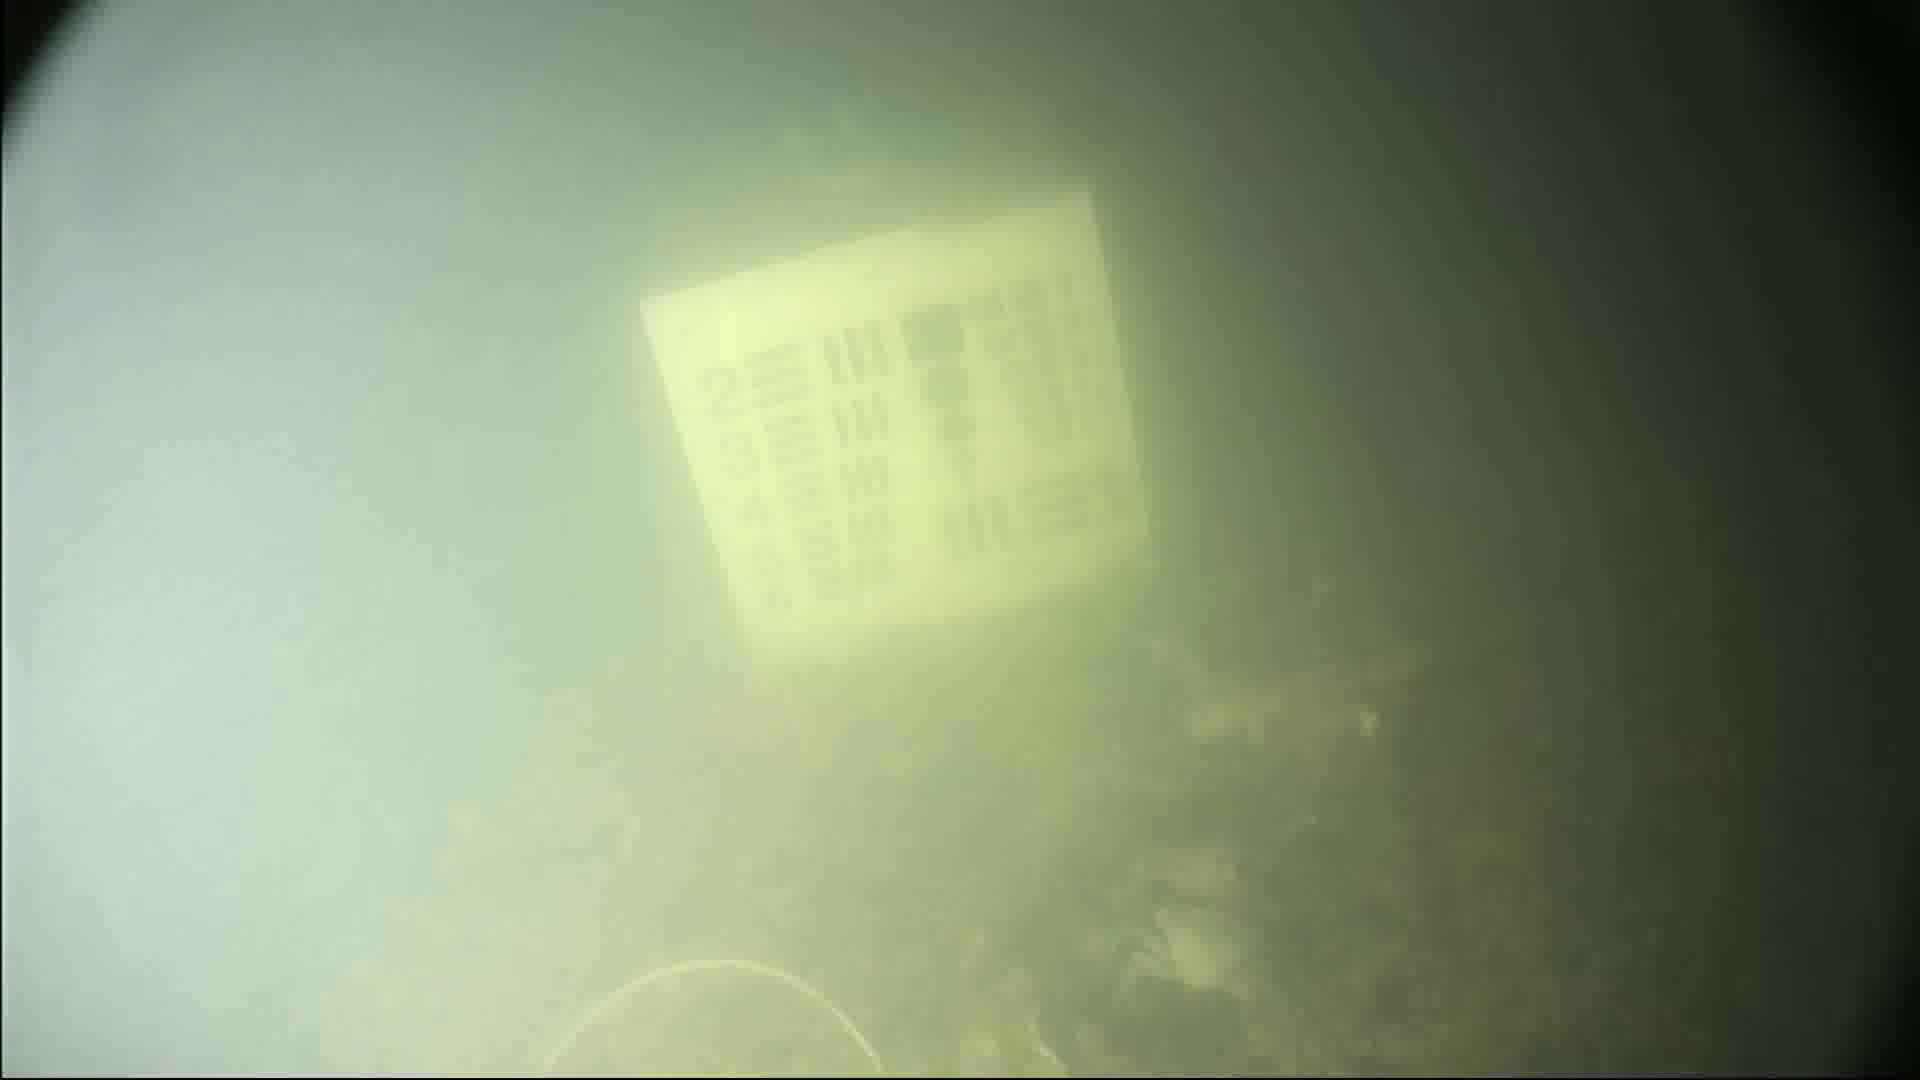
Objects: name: crab